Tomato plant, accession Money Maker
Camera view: vertical (180 deg); turntable rotation: 150 degrees
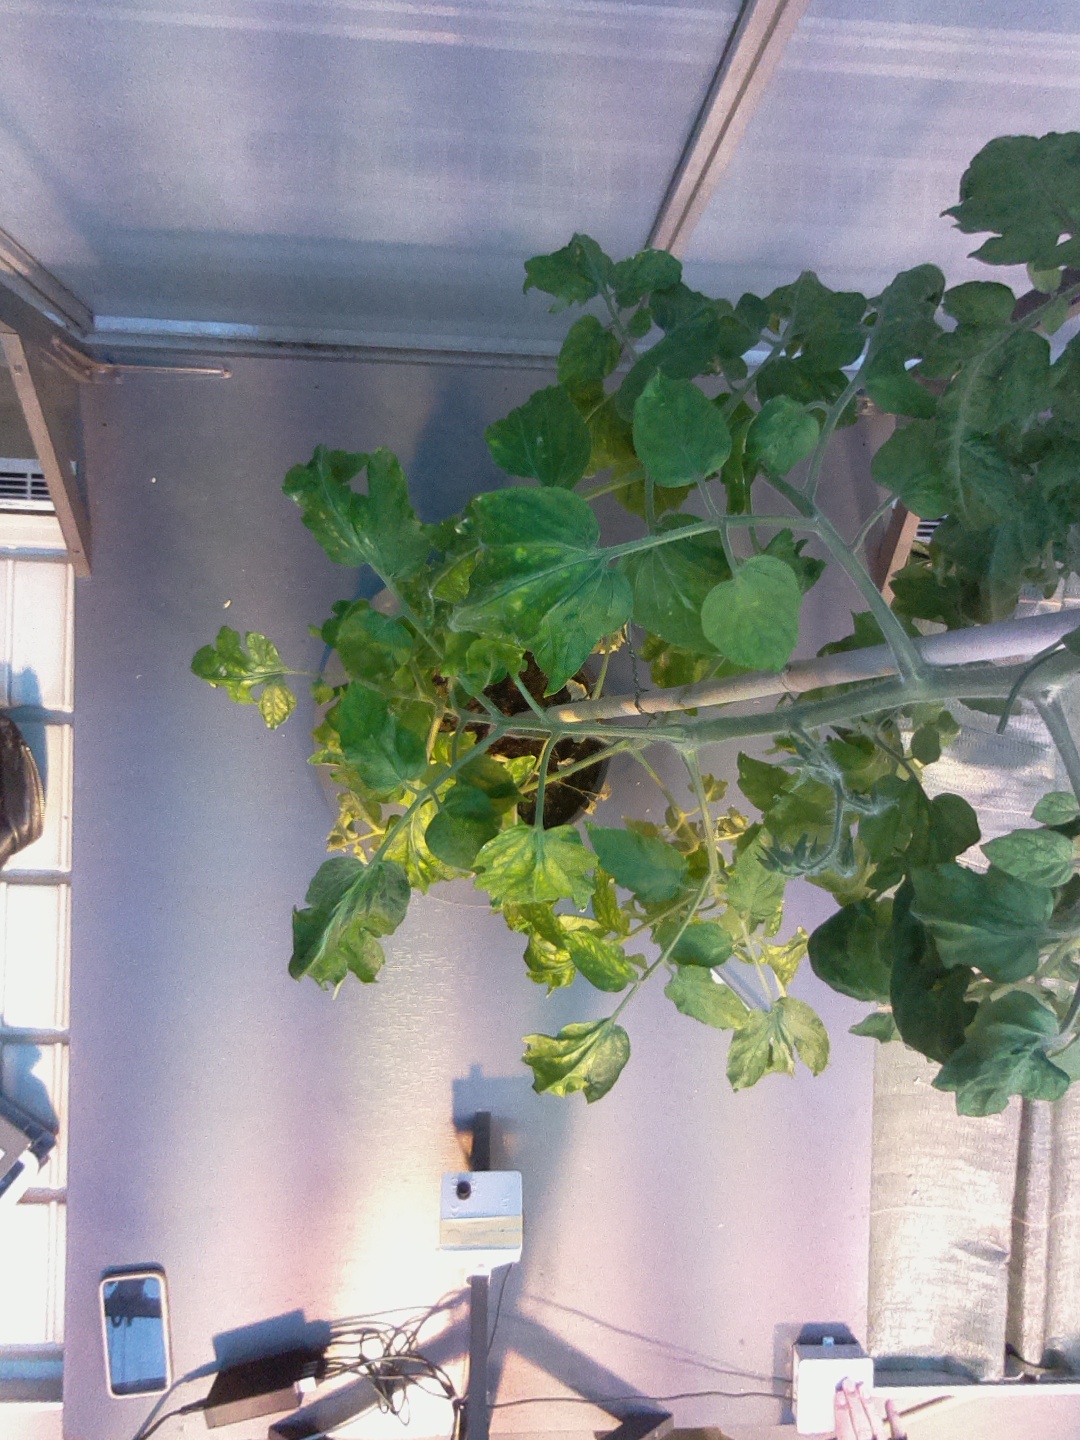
BBCH growth stage 70: Fruits at the main stem or branches visibles